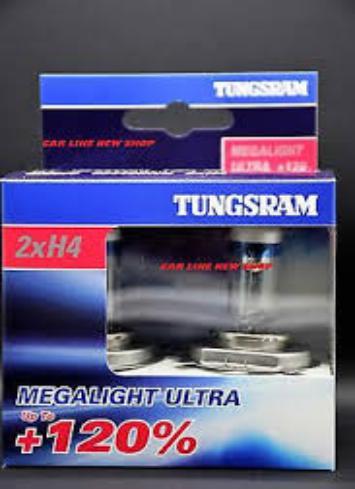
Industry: Necessities